Cloud Computing (horse)

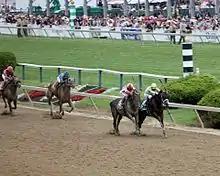
Cloud Computing (on the outside) closes ground on Classic Empire as they near the finish line

Cloud Computing became just the fourth horse in the last 34 years to win the Preakness after not having raced in the Derby. The last horse to do so was the filly Rachel Alexandra in 2009. It was the first win of a Triple Crown race for his trainer Chad Brown and the second for jockey Javier Castellano, who was riding the colt for the first time.